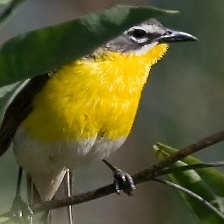
Species: YELLOW BREASTED CHAT
Scientific name: ICTERIA VIRENS